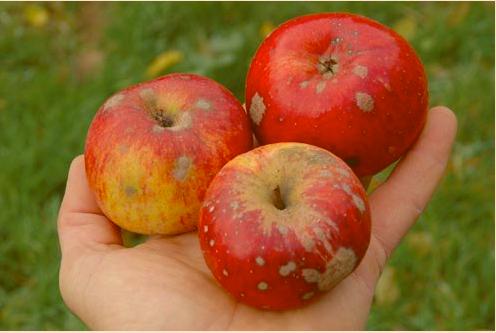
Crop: apple
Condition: black_rot